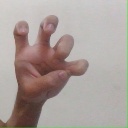
अक्षर: छ